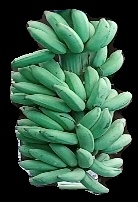
Variety: elakki-bale
Grade: grade1